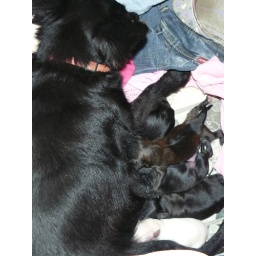
kayla had her pups in the girls bathroom, amongst the dirty laundry... all are well